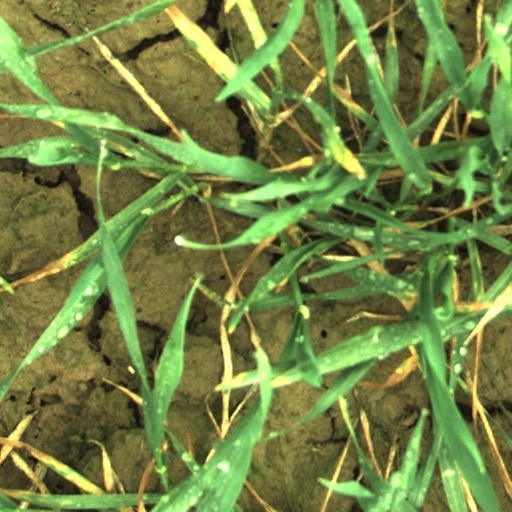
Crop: wheat